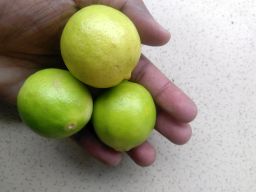
Fruit: Lime
Quality: Good